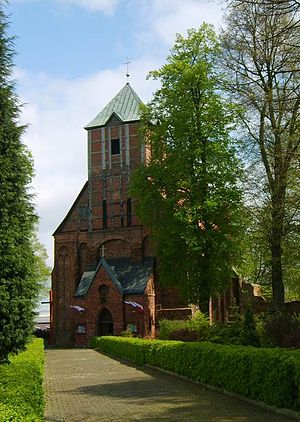
Police (Polen) / Bydelen Jasienica
Kirke (14./18. århundrede) i Police - Jasienica
Police er en by i det vestlige Polen, i Voivodskabet Vestpommern, der er hovedsæde for amtet Powiat policki. Police ligger på Police-sletten ved floder Oder og Gunica, tæt på Szczecin og har 33.152 indbyggere samt et areal på 36,84 km².